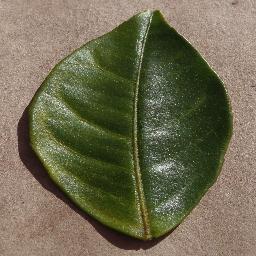
Label: Orange___Haunglongbing_(Citrus_greening)